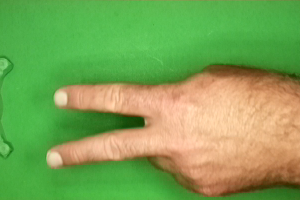
Label: scissors